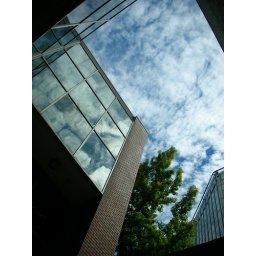
Nice sky spotted over Old Town